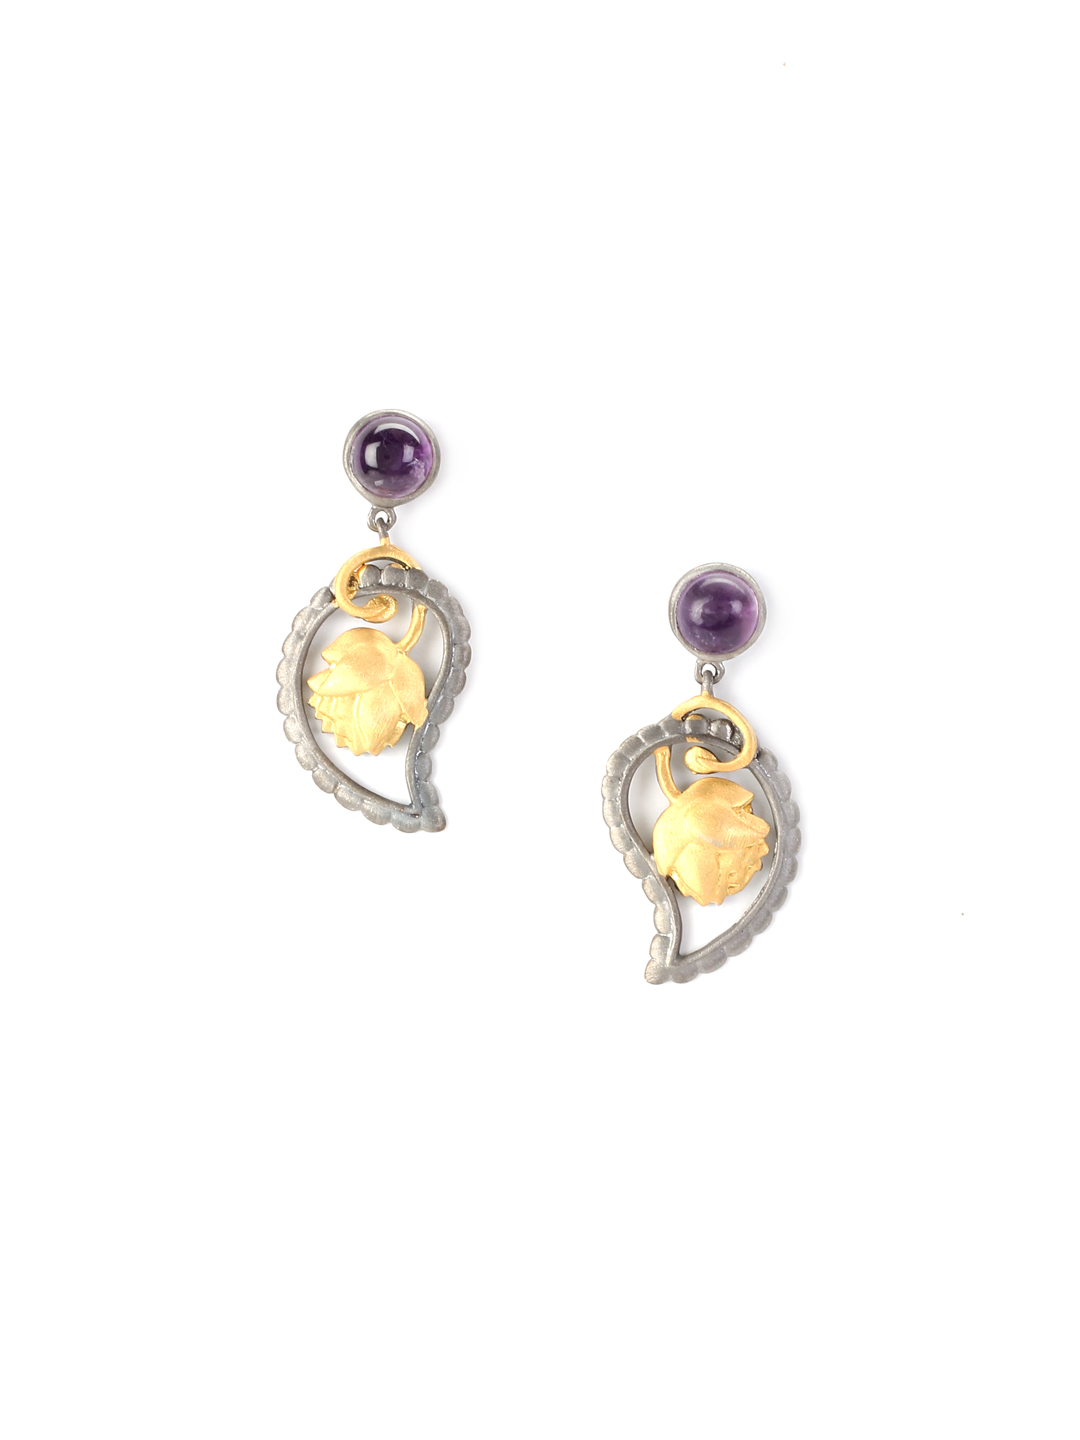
Rreverie Golden & Purple Earrings
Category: Accessories / Jewellery / Earrings
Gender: Women
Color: Gold
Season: Fall 2012
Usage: Casual